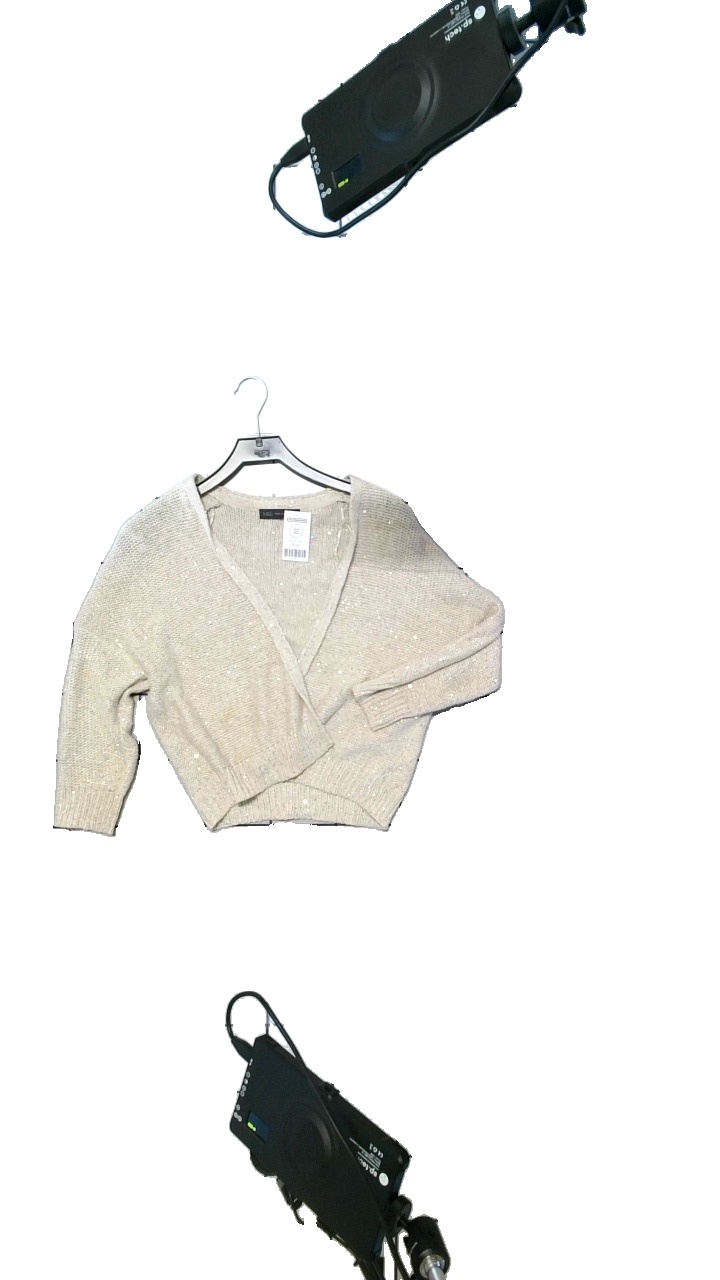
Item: Cardigan (Ladies)
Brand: Marcs & Spencer
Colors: Beige
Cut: Regular
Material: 59%Cotton,41%Poltester
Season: Winter
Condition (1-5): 4
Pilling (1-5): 5
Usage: Reuse
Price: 50-100